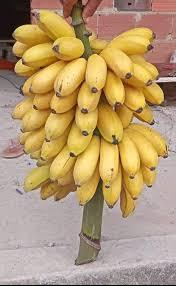
Naam hapa tunapata tunda na tunda hili ni ndizi.Ndizi linaonekana kuwa na faida nyingi kiafya.Huliwa na huwa tamu kabisaa na pia mtu anaweza ikula kama tunda ambayo linaloongeza [cs] vitamini kwa mwili.